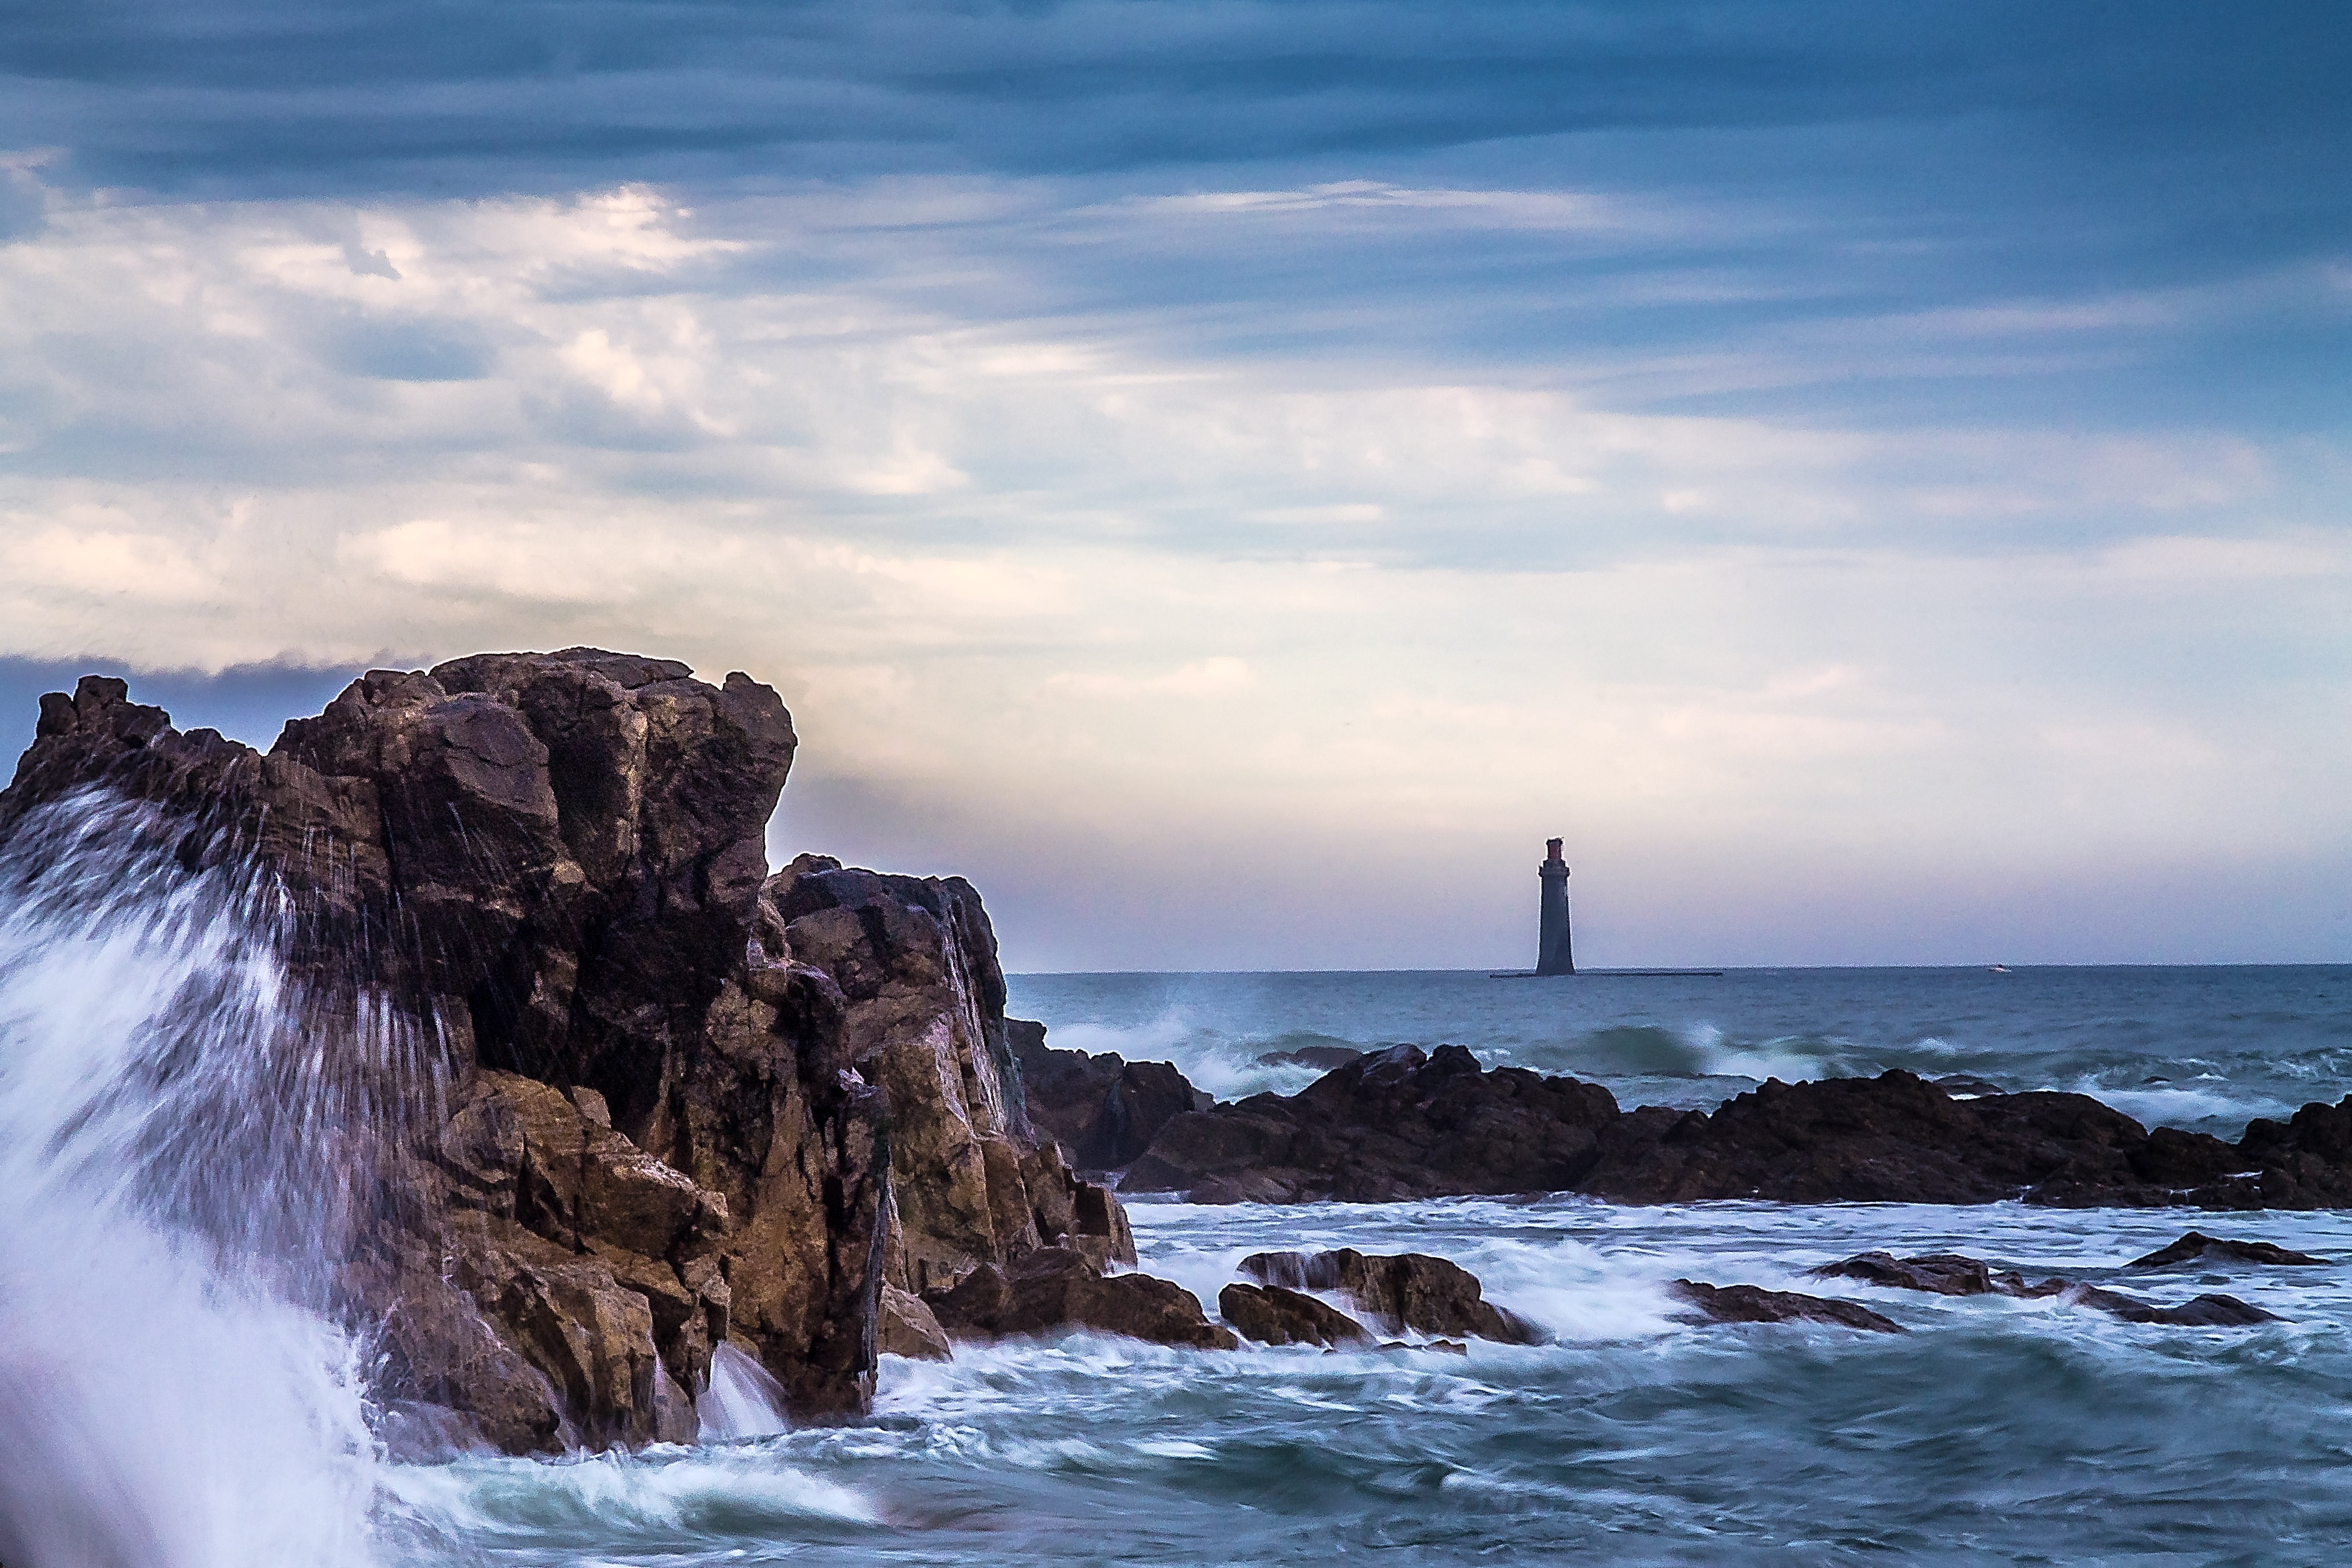
beach, sea, coast, water, rock, ocean, horizon, cloud, sky, shore, wave, wind, vacation, cliff, dusk, cove, tower, bay, terrain, material, body of water, cape, wind wave